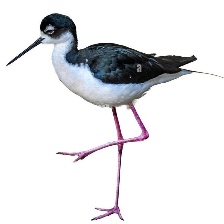
Species: BLACK NECKED STILT
Scientific name: HIMANTOPUS MEXICANUS